Telekinesis

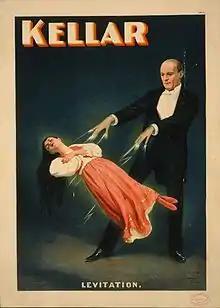
An advertising poster depicting magician Harry Kellar performing the "Levitation of Princess Karnac" illusion, 1894, U.S. Library of Congress

Magicians have successfully simulated some of the specialized abilities of telekinesis, such as object movement, spoon bending, levitation and teleportation. According to Robert Todd Carroll, there are many impressive magic tricks available to amateurs and professionals to simulate telekinetic powers. Metal objects such as keys or cutlery can be bent using a number of different techniques, even if the performer has not had access to the items beforehand.